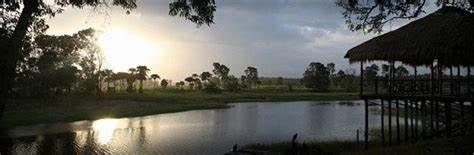
Mandhari nzuri iliyotulivu ambayo ina machweo ya jua karibu na ziwa dogo lenye kijumba cha miti, kilichojengwa ikionyesha wageni wengi hupenda kutulia hapo wakifanya tafakari katika maisha.